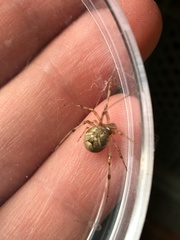
Species: Parasteatoda_tepidariorum